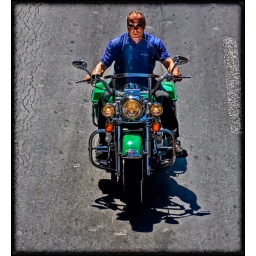
Riding a bike down a Lancaster, PA street under a brilliant sun. Interesting effect on his face.